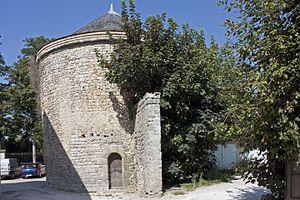
Colombier du domaine du Moustier